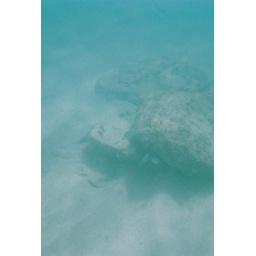
Fish around rock in wading depth water